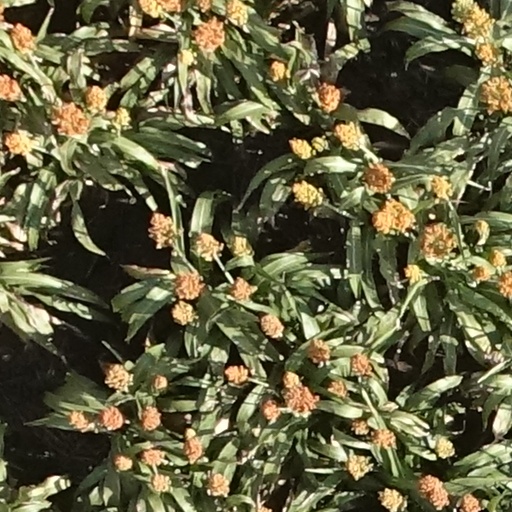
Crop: sorghum